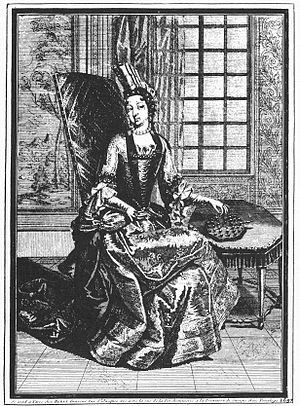
Solitaire
Anne de Rohan-Chabot spiller solitaire, 1697
Solitaire er et brætspil for én spiller. Spillet spilles på et særligt spillebræt med huller med en pind i hvert hul pånær ét. Målet med spillet er at fjerne samtlige pinde pånær én.